Joule expansion

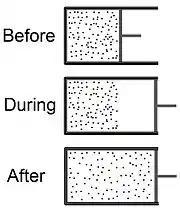
A free expansion of a gas can be achieved by moving the piston out faster than the fastest molecules in the gas.

The Joule expansion (a subset of free expansion) is an irreversible process in thermodynamics in which a volume of gas is kept in one side of a thermally isolated container (via a small partition), with the other side of the container being evacuated. The partition between the two parts of the container is then opened, and the gas fills the whole container.